Bhagabatipur

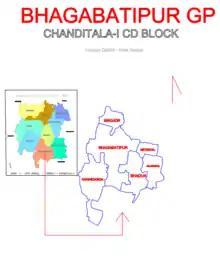
Map of BHAGABATIPUR GP

Srirampore subdivision is the most urbanized of the subdivisions in Hooghly district. 73.13% of the population in the subdivision is urban and 26.88% is rural. The subdivision has 6 municipalities and 34 census towns. The municipalities are: Uttarpara Kotrung Municipality, Konnagar Municipality, Serampore Municipality, Baidyabati Municipality, Rishra Municipality and Dankuni Municipality. Amongst the CD Blocks in the subdivision, Uttarapara Serampore (census towns shown in a separate map) had 76% urban population, Chanditala I 42%, Chanditala II 69% and Jangipara 7% (census towns shown in the map above). All places marked in the map are linked in the larger full screen map.